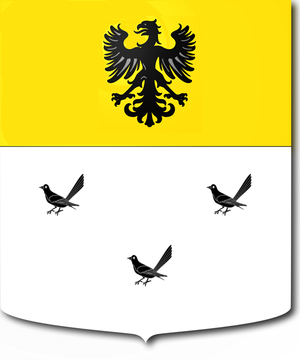
La famille Agazzi, originaire de Castello di Romano est une famille patricienne de Venise, anoblie après 1682. Elle fut agréée la noblesse de Padoue le 30 avril 1772 et confirmée noble par Résolution Souveraine le 1ᵉʳ août 1819.